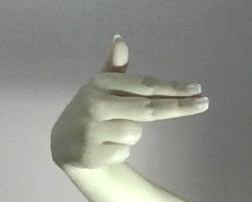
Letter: ghain